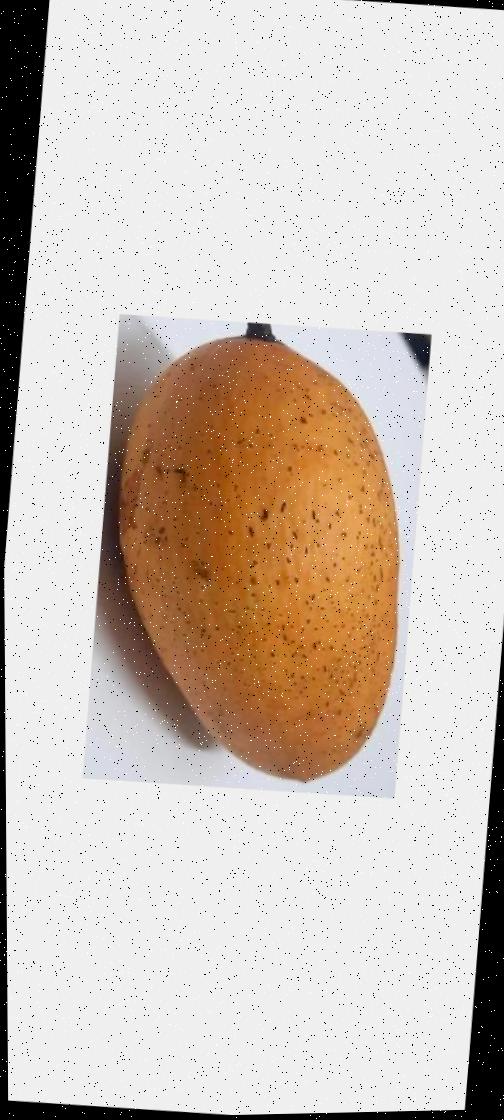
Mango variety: Ashshina Classic